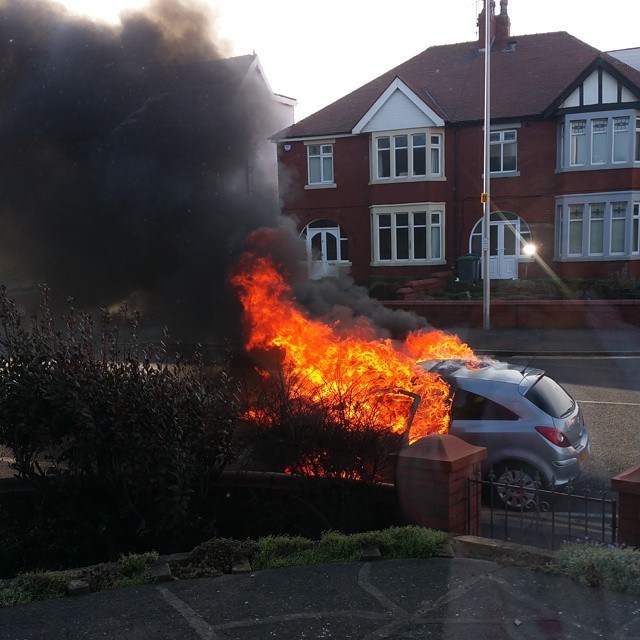
Label: urban_fire